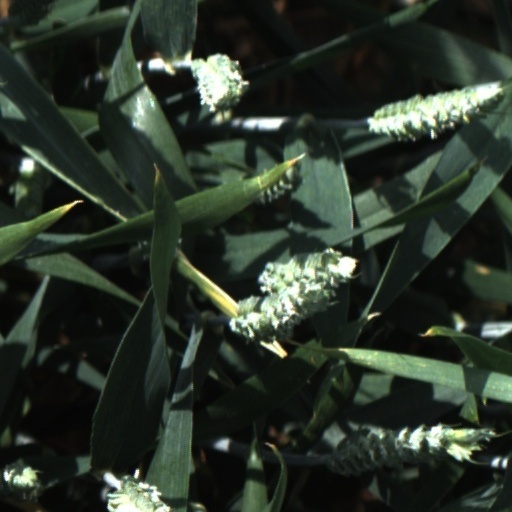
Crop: wheat